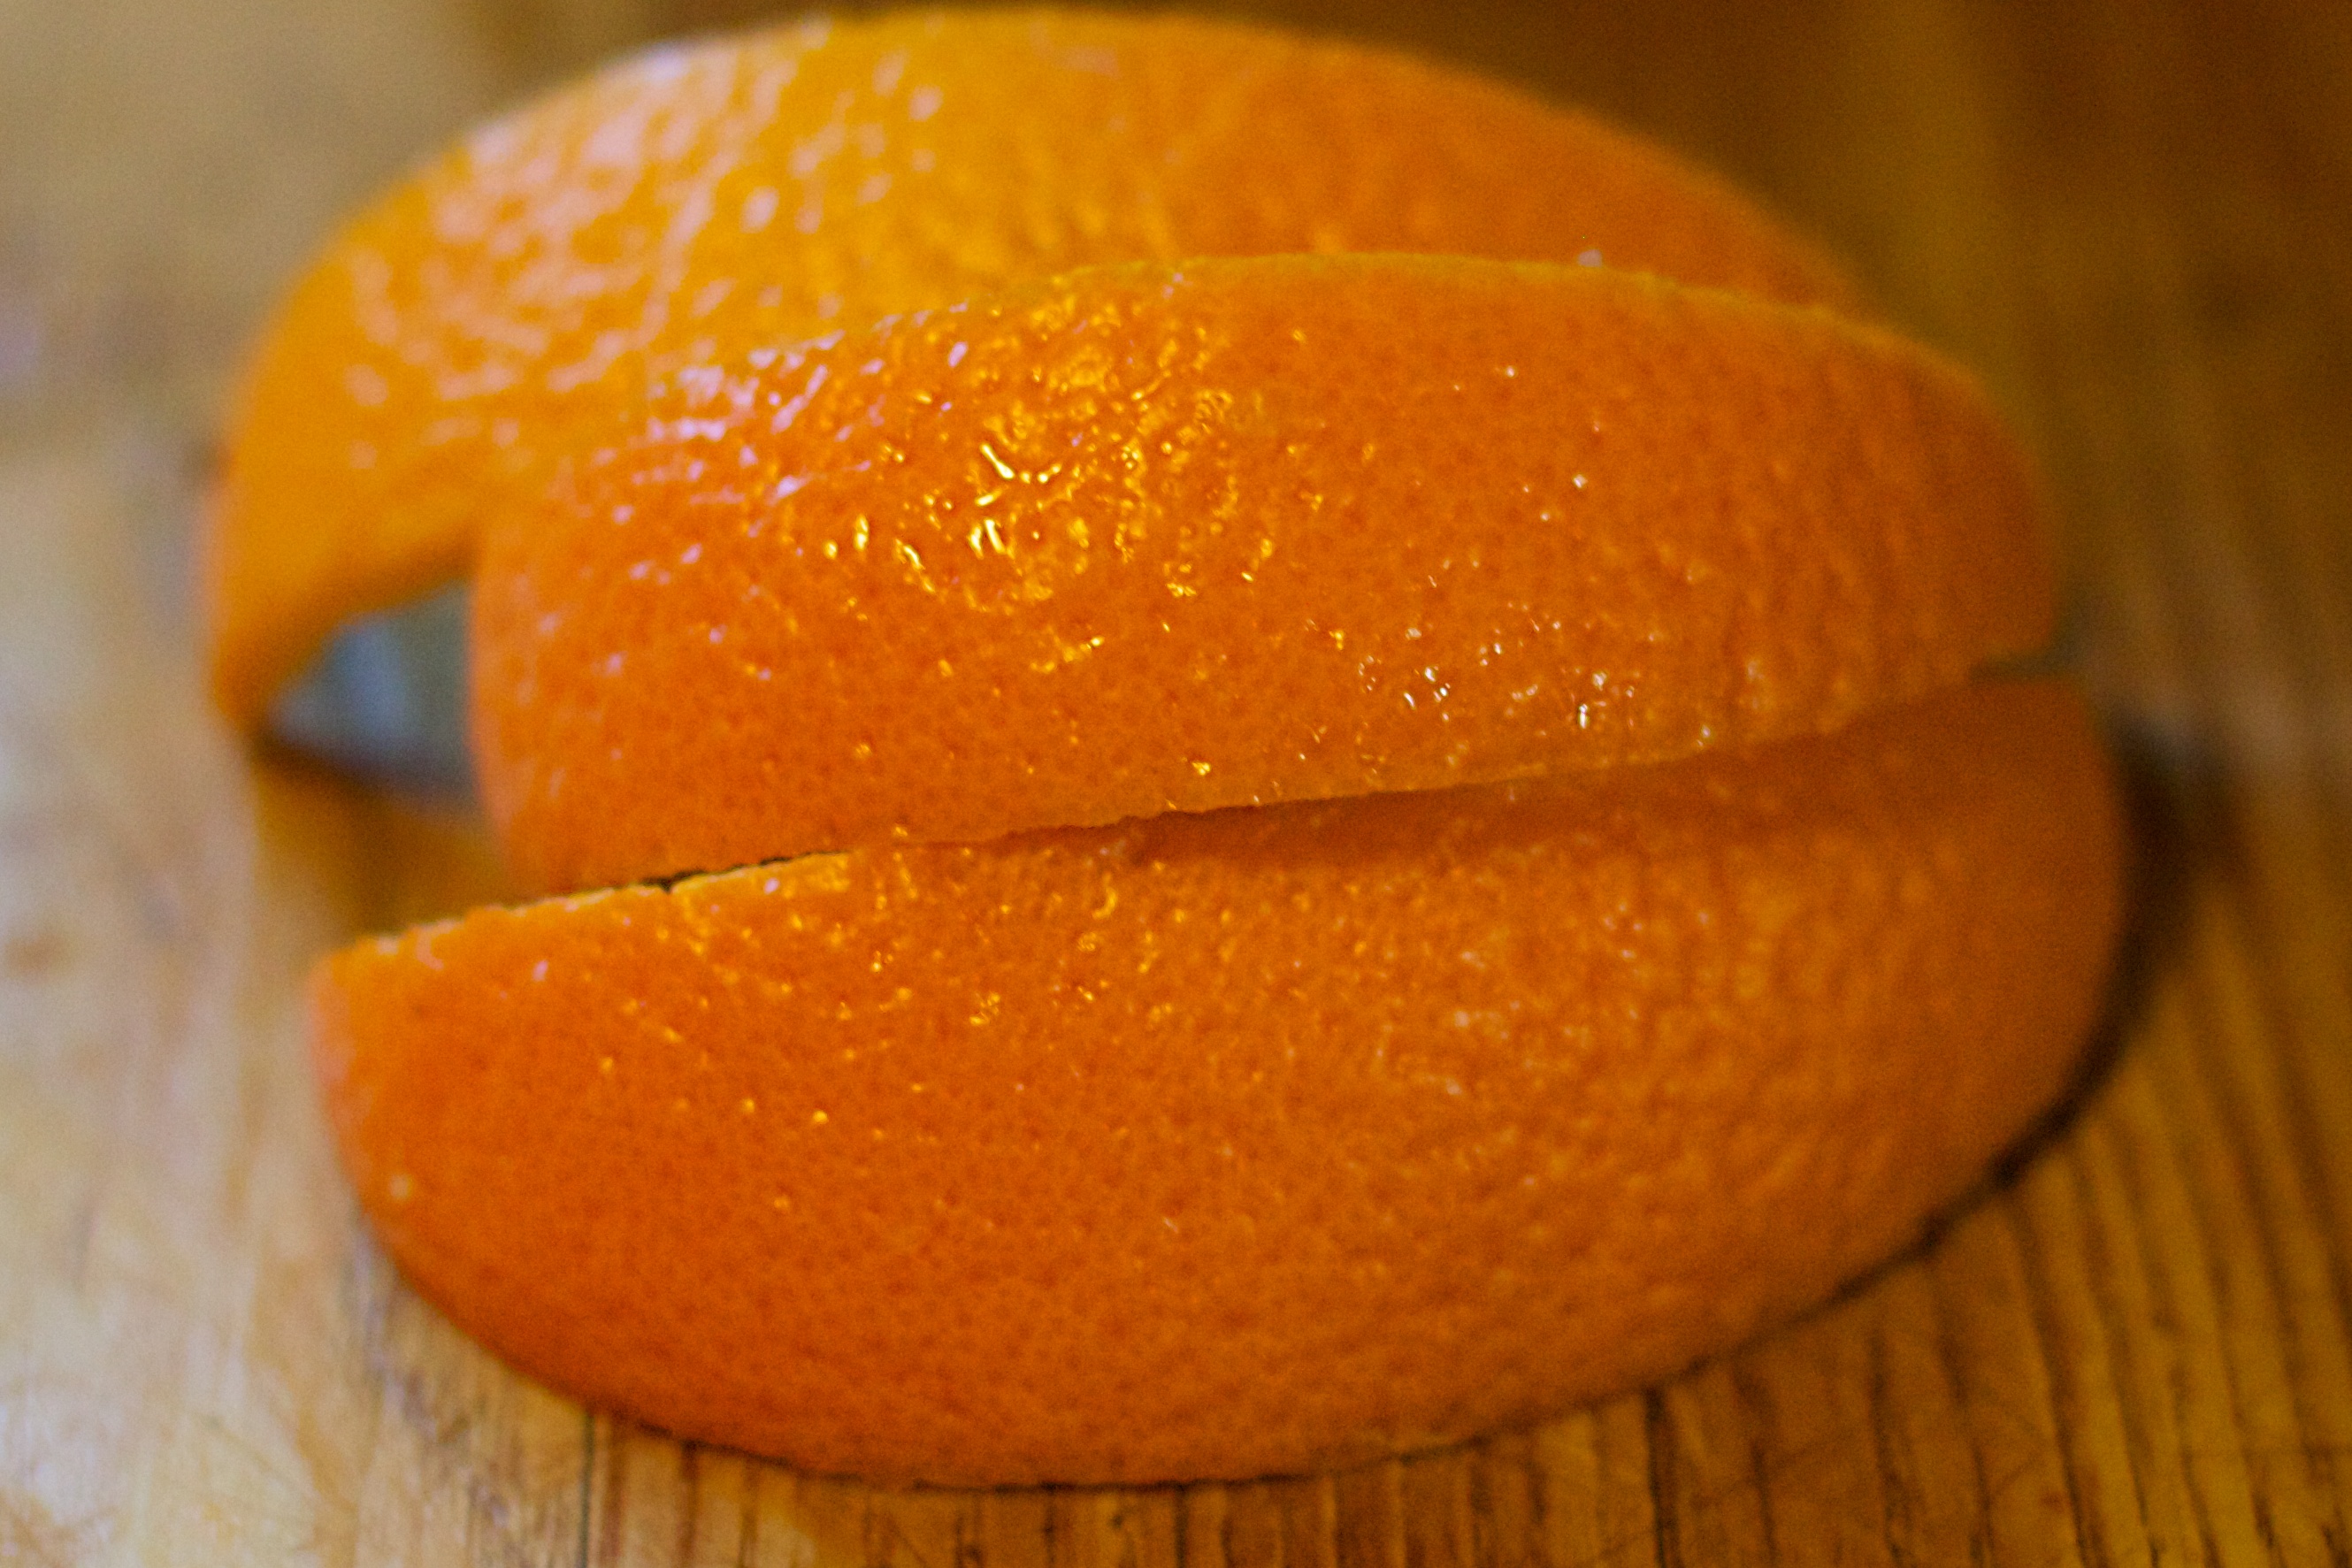
plant, fruit, orange, food, produce, tangerine, calabaza, clementine, dailyshoot, citron, citrus, flowering plant, bitter orange, mandarin orange, land plant, tangelo